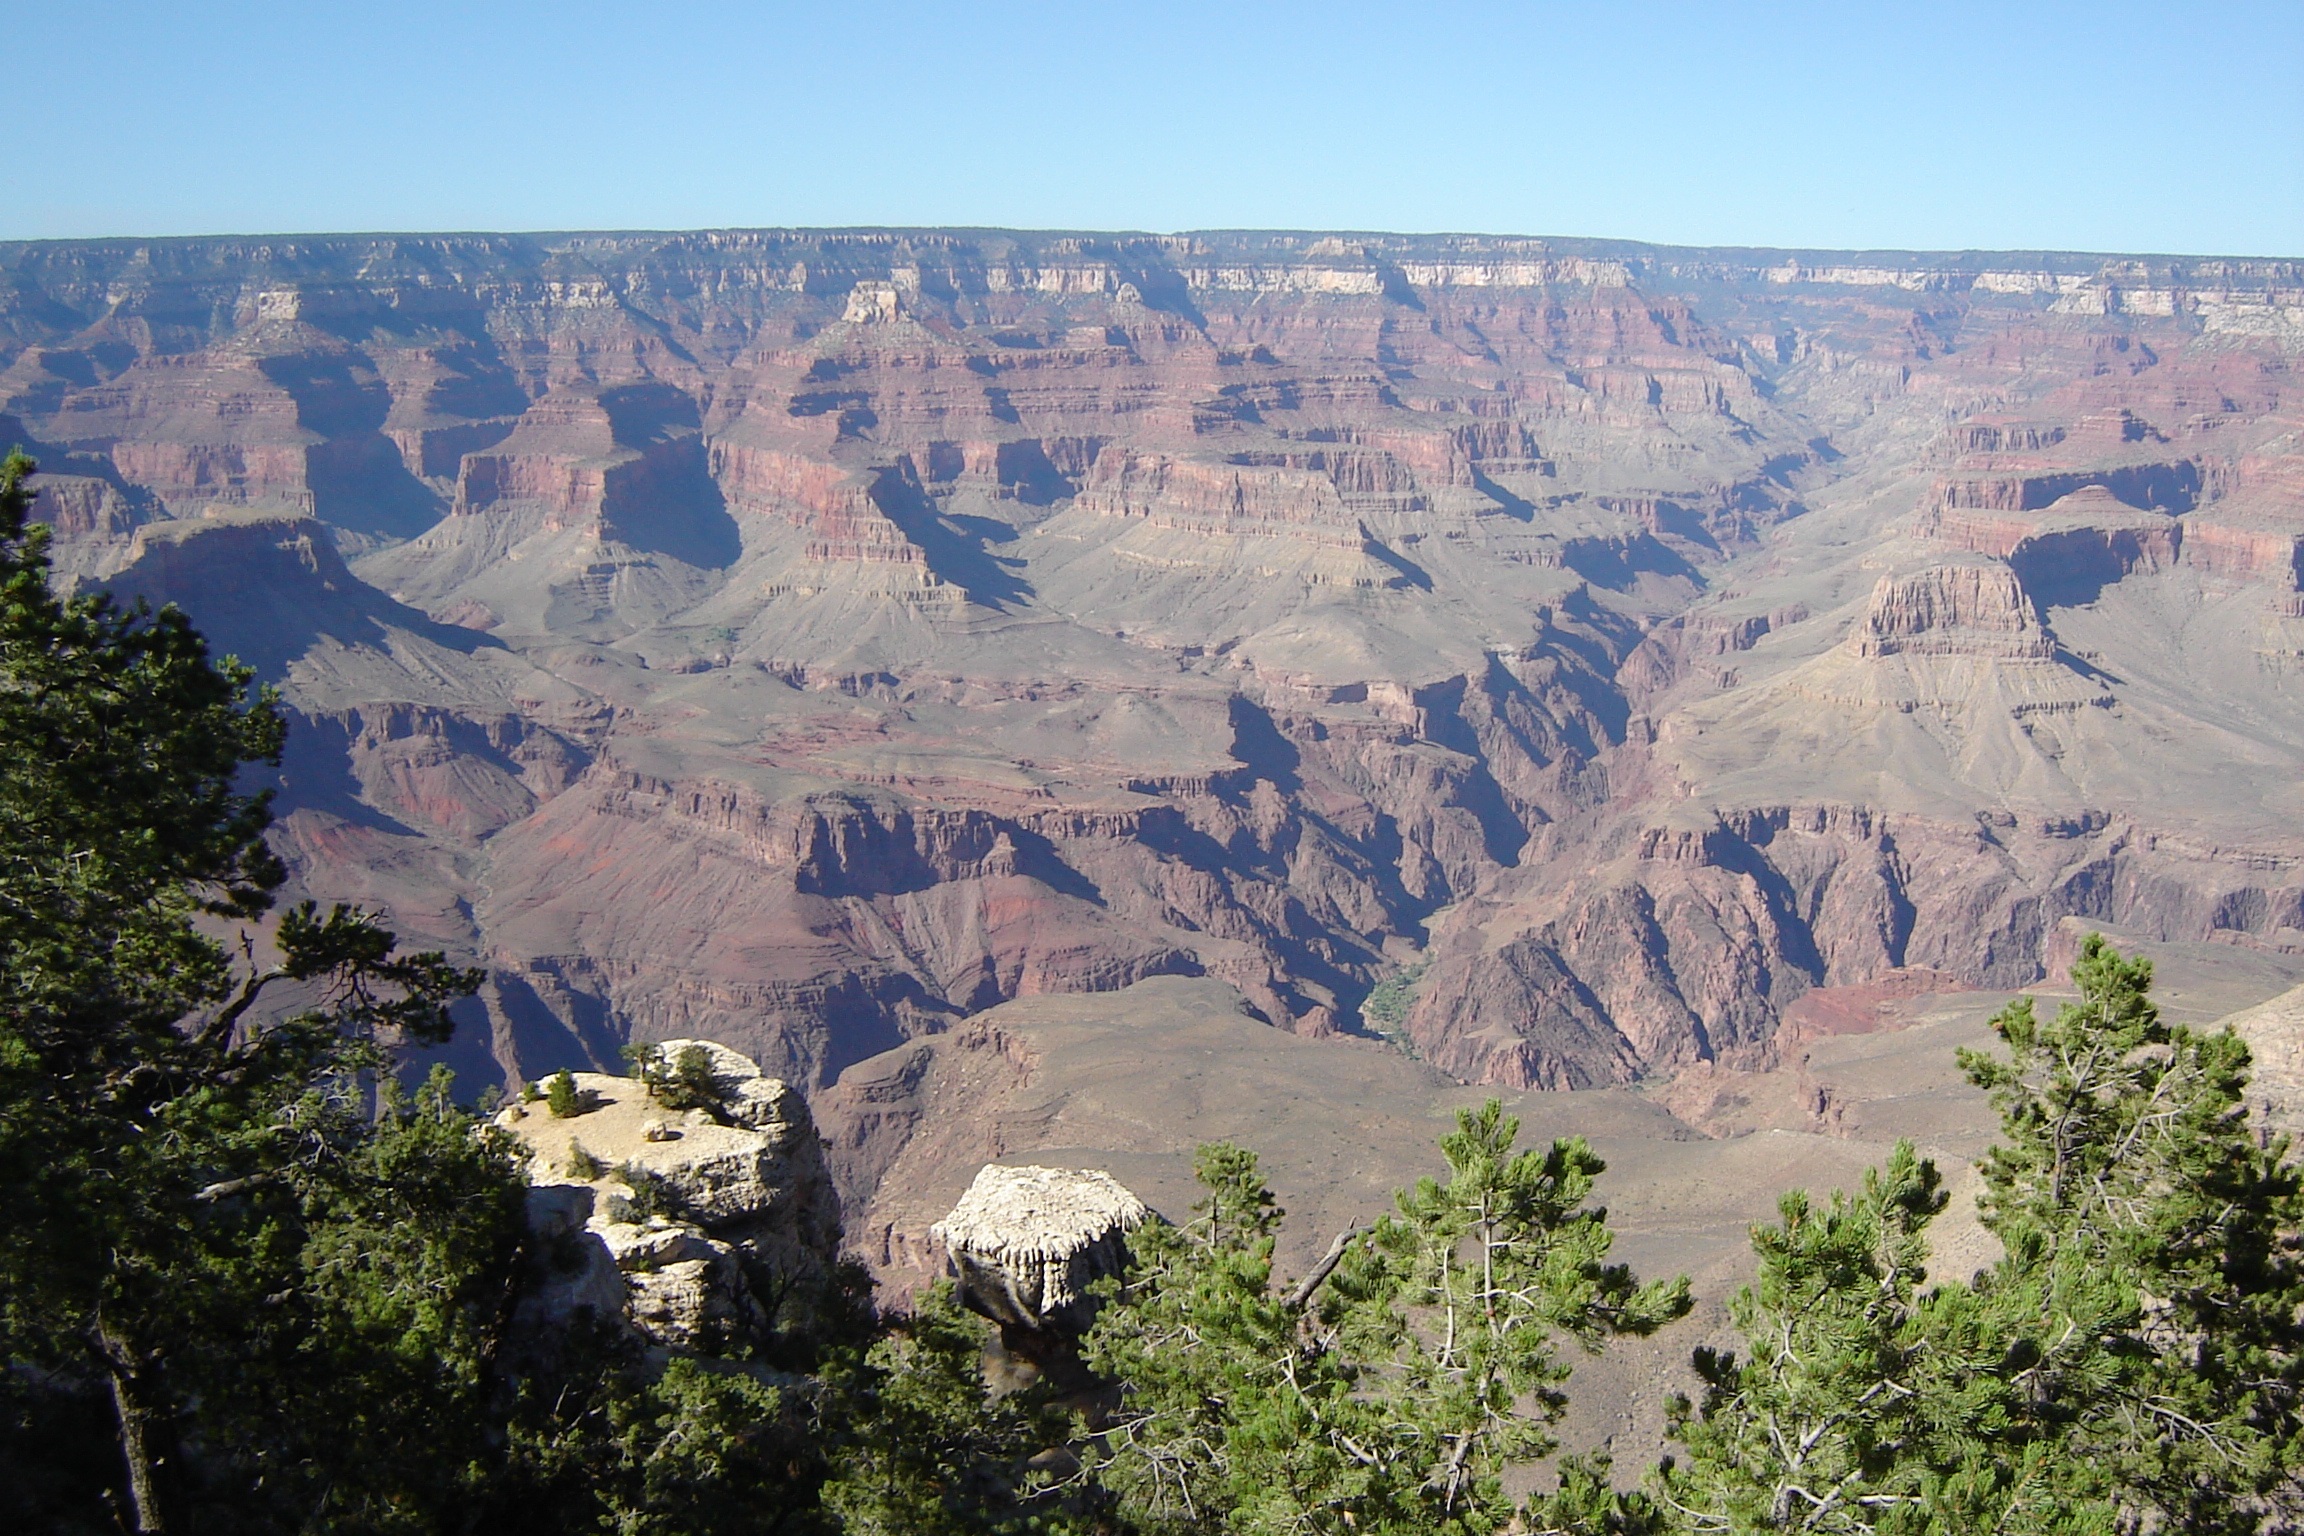
canyon, south, grand, badlands, rim, ravine, landform, geographical feature